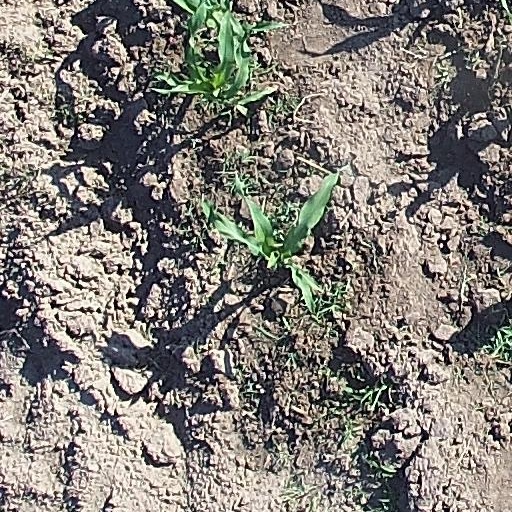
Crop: maize; corn